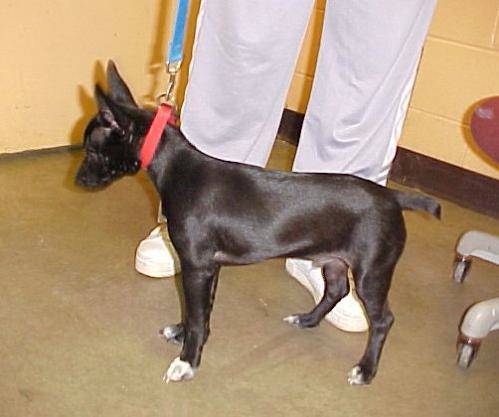
Label: dog